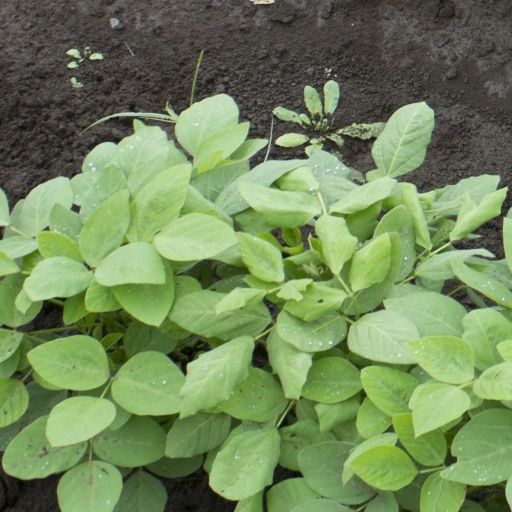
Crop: soybean